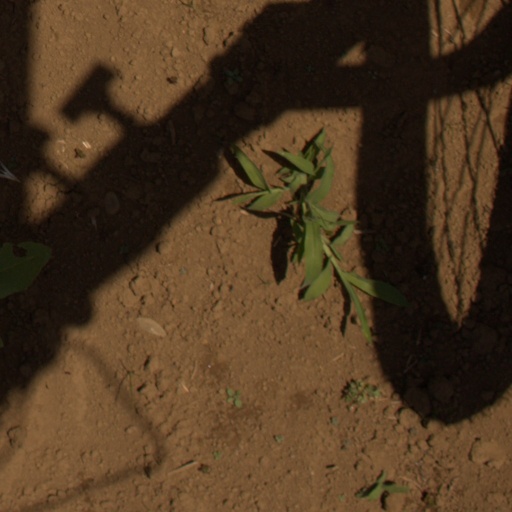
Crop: Jerusalem artichoke